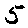
Label: 5